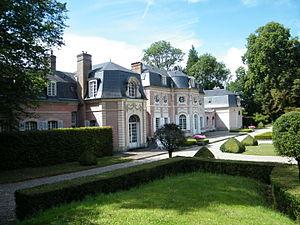
Abbeville, Somme, Fr, Château de Bagatelle (9)
Le château de Bagatelle est un château du XVIIIᵉ siècle situé à Abbeville, dans le département de la Somme.